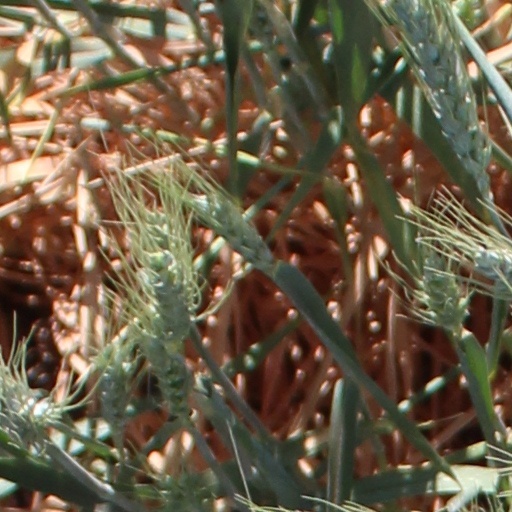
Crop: wheat